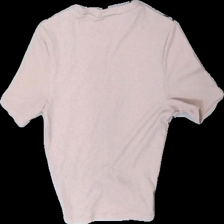
View: back
Type: T-shirt
Category: Ladies
Brand: H&M
Colors: Pink
Material: 100% polyester
Cut: Regular, C-collar
Size: XS
Season: All
Price range: <50
Recommended usage: Reuse